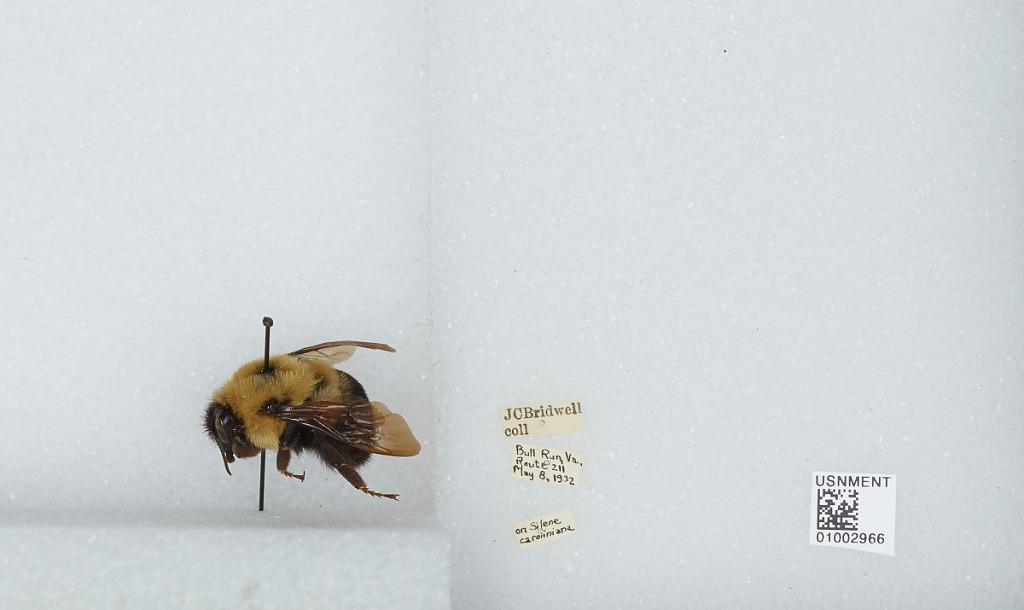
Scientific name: Bombus (Pyrobombus) bimaculatus Cresson
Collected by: J. Bridwell
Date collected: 1932-5-8
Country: United States
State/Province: Virginia
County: Fairfax
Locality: Bull Run, Route 211
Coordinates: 38.8172, -77.5275